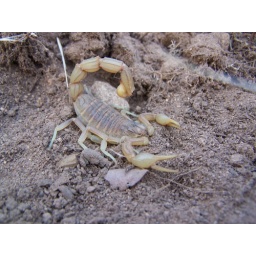
A female Buthus, maybe B. ibericus, found under a rock at 6 am in the Northen Portuguese Steppe...